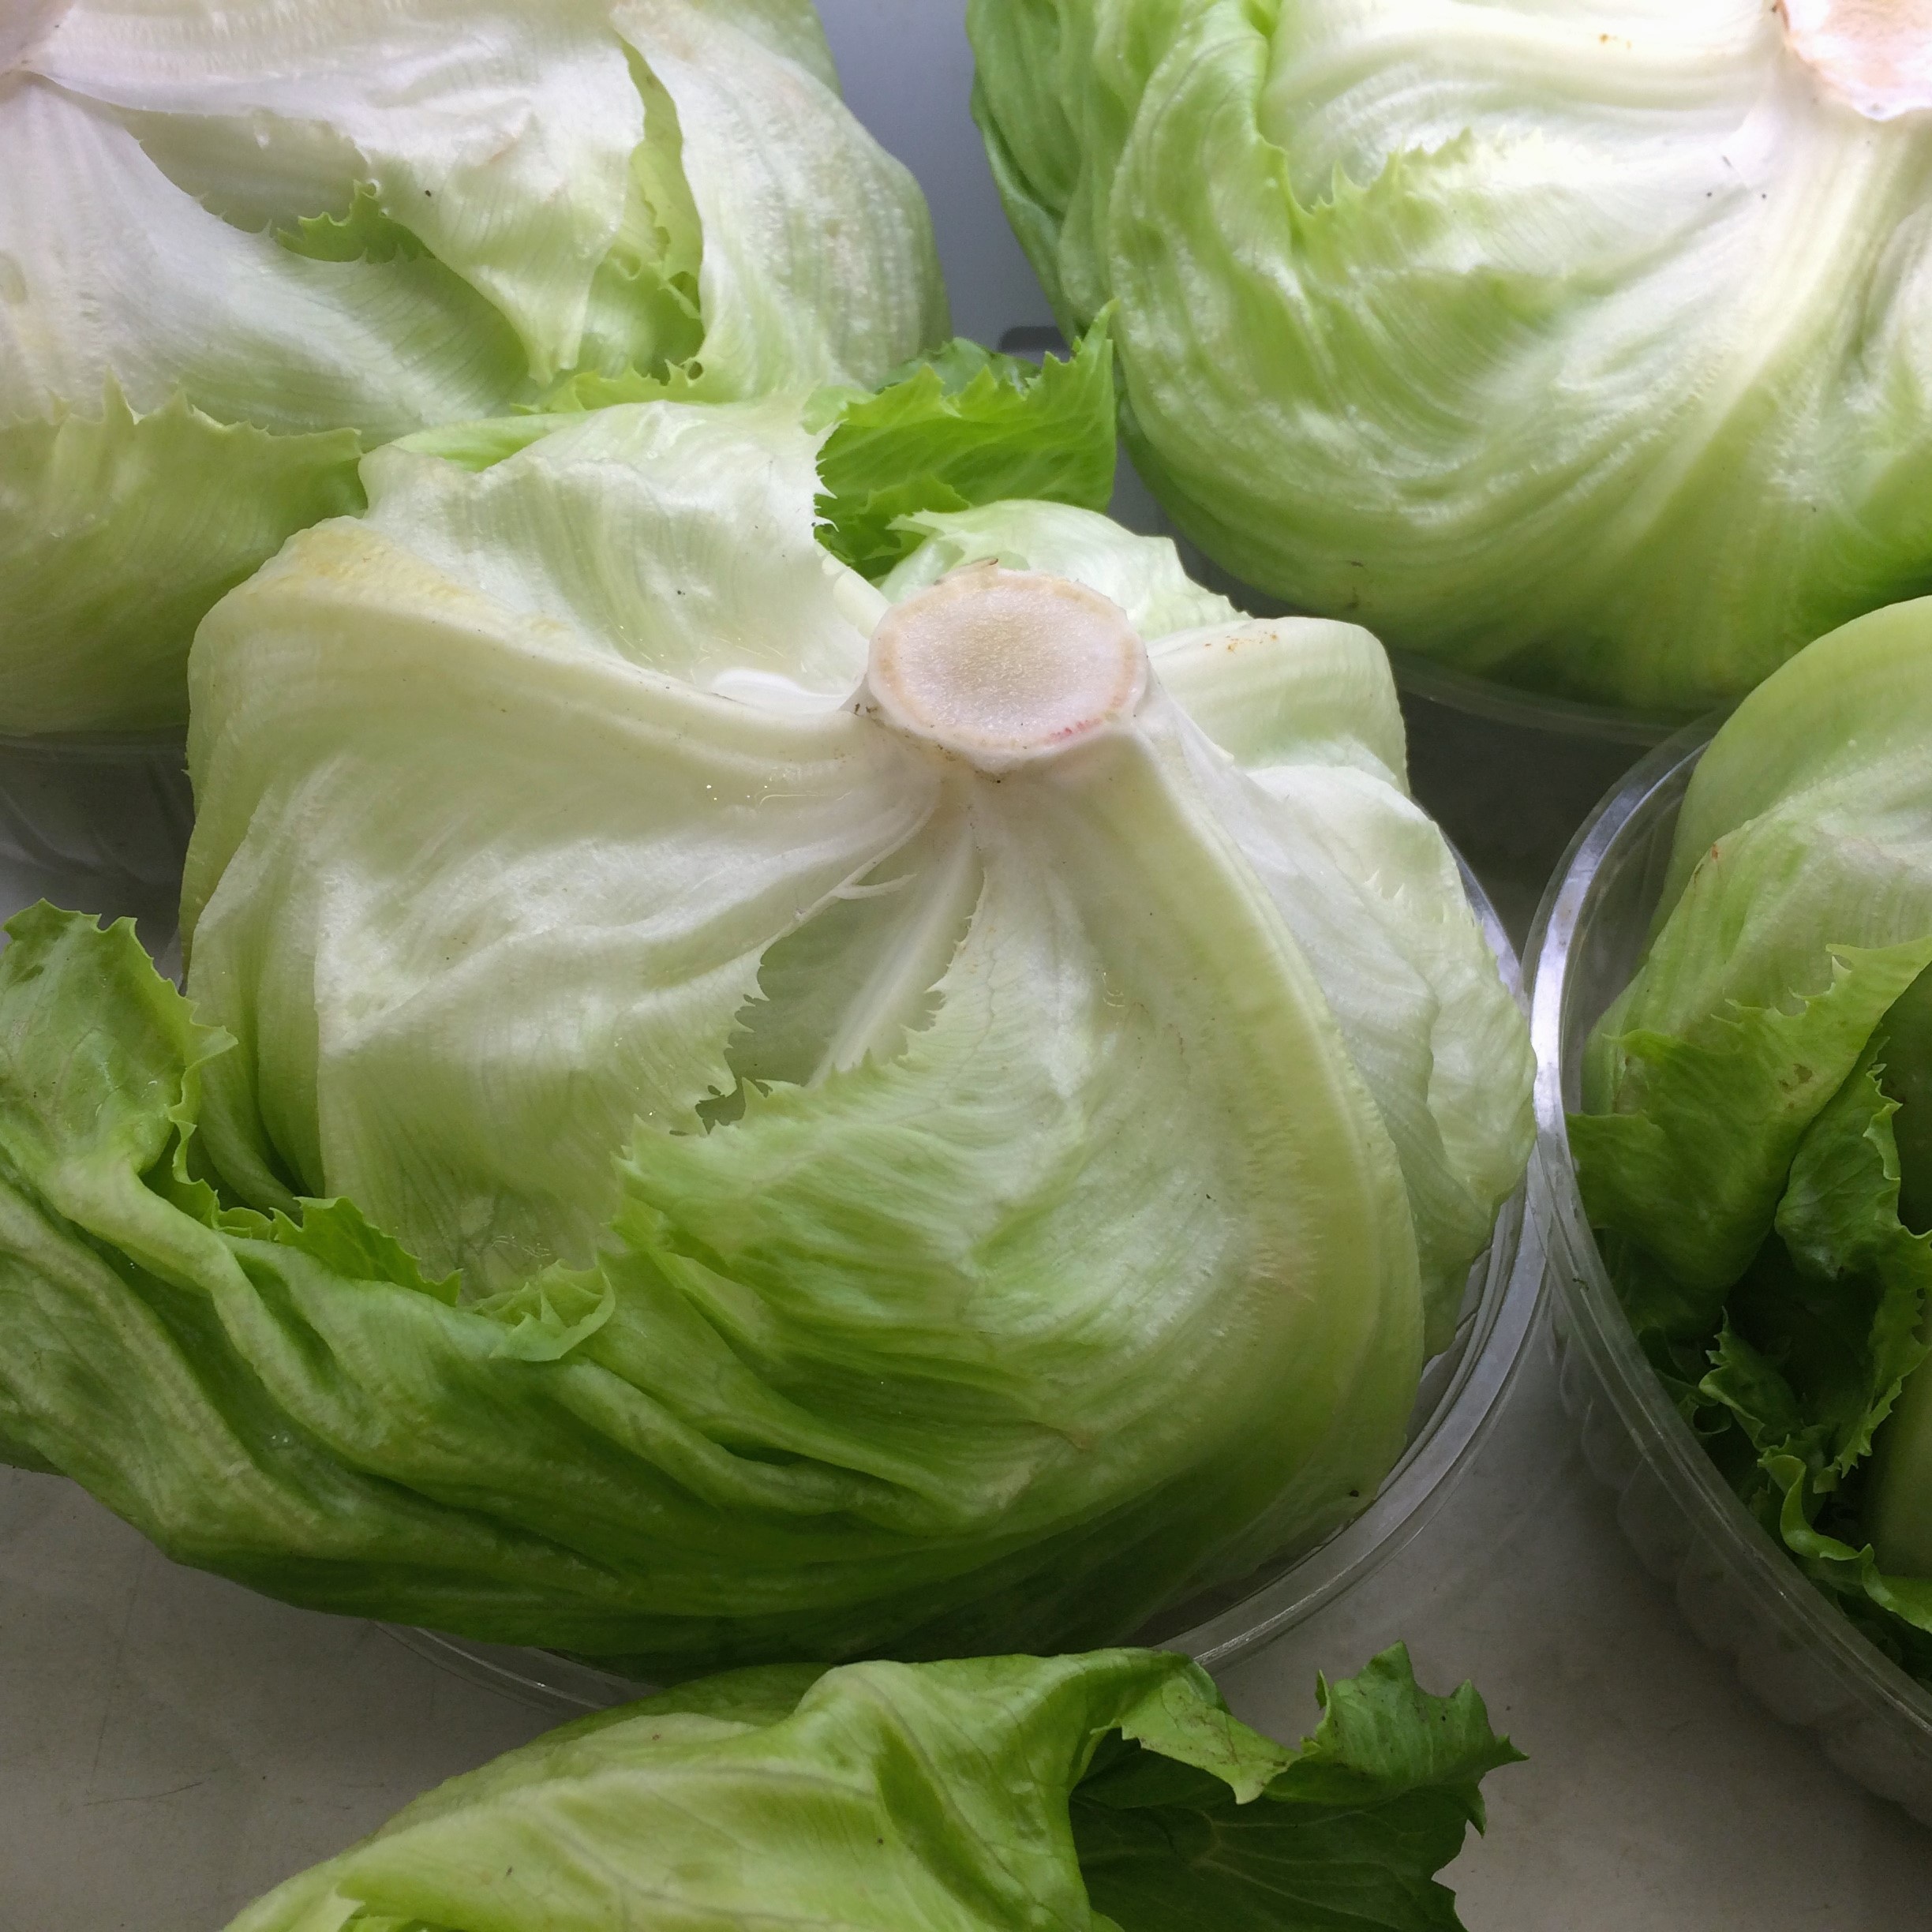
flower, food, green, produce, vegetable, fresh, japan, lettuce, living, container, vegetables, supermarket, department, cabbage, yokosuka, heisei cho, fruits and vegetables, seiyu ltd, leaf vegetable, cruciferous vegetables